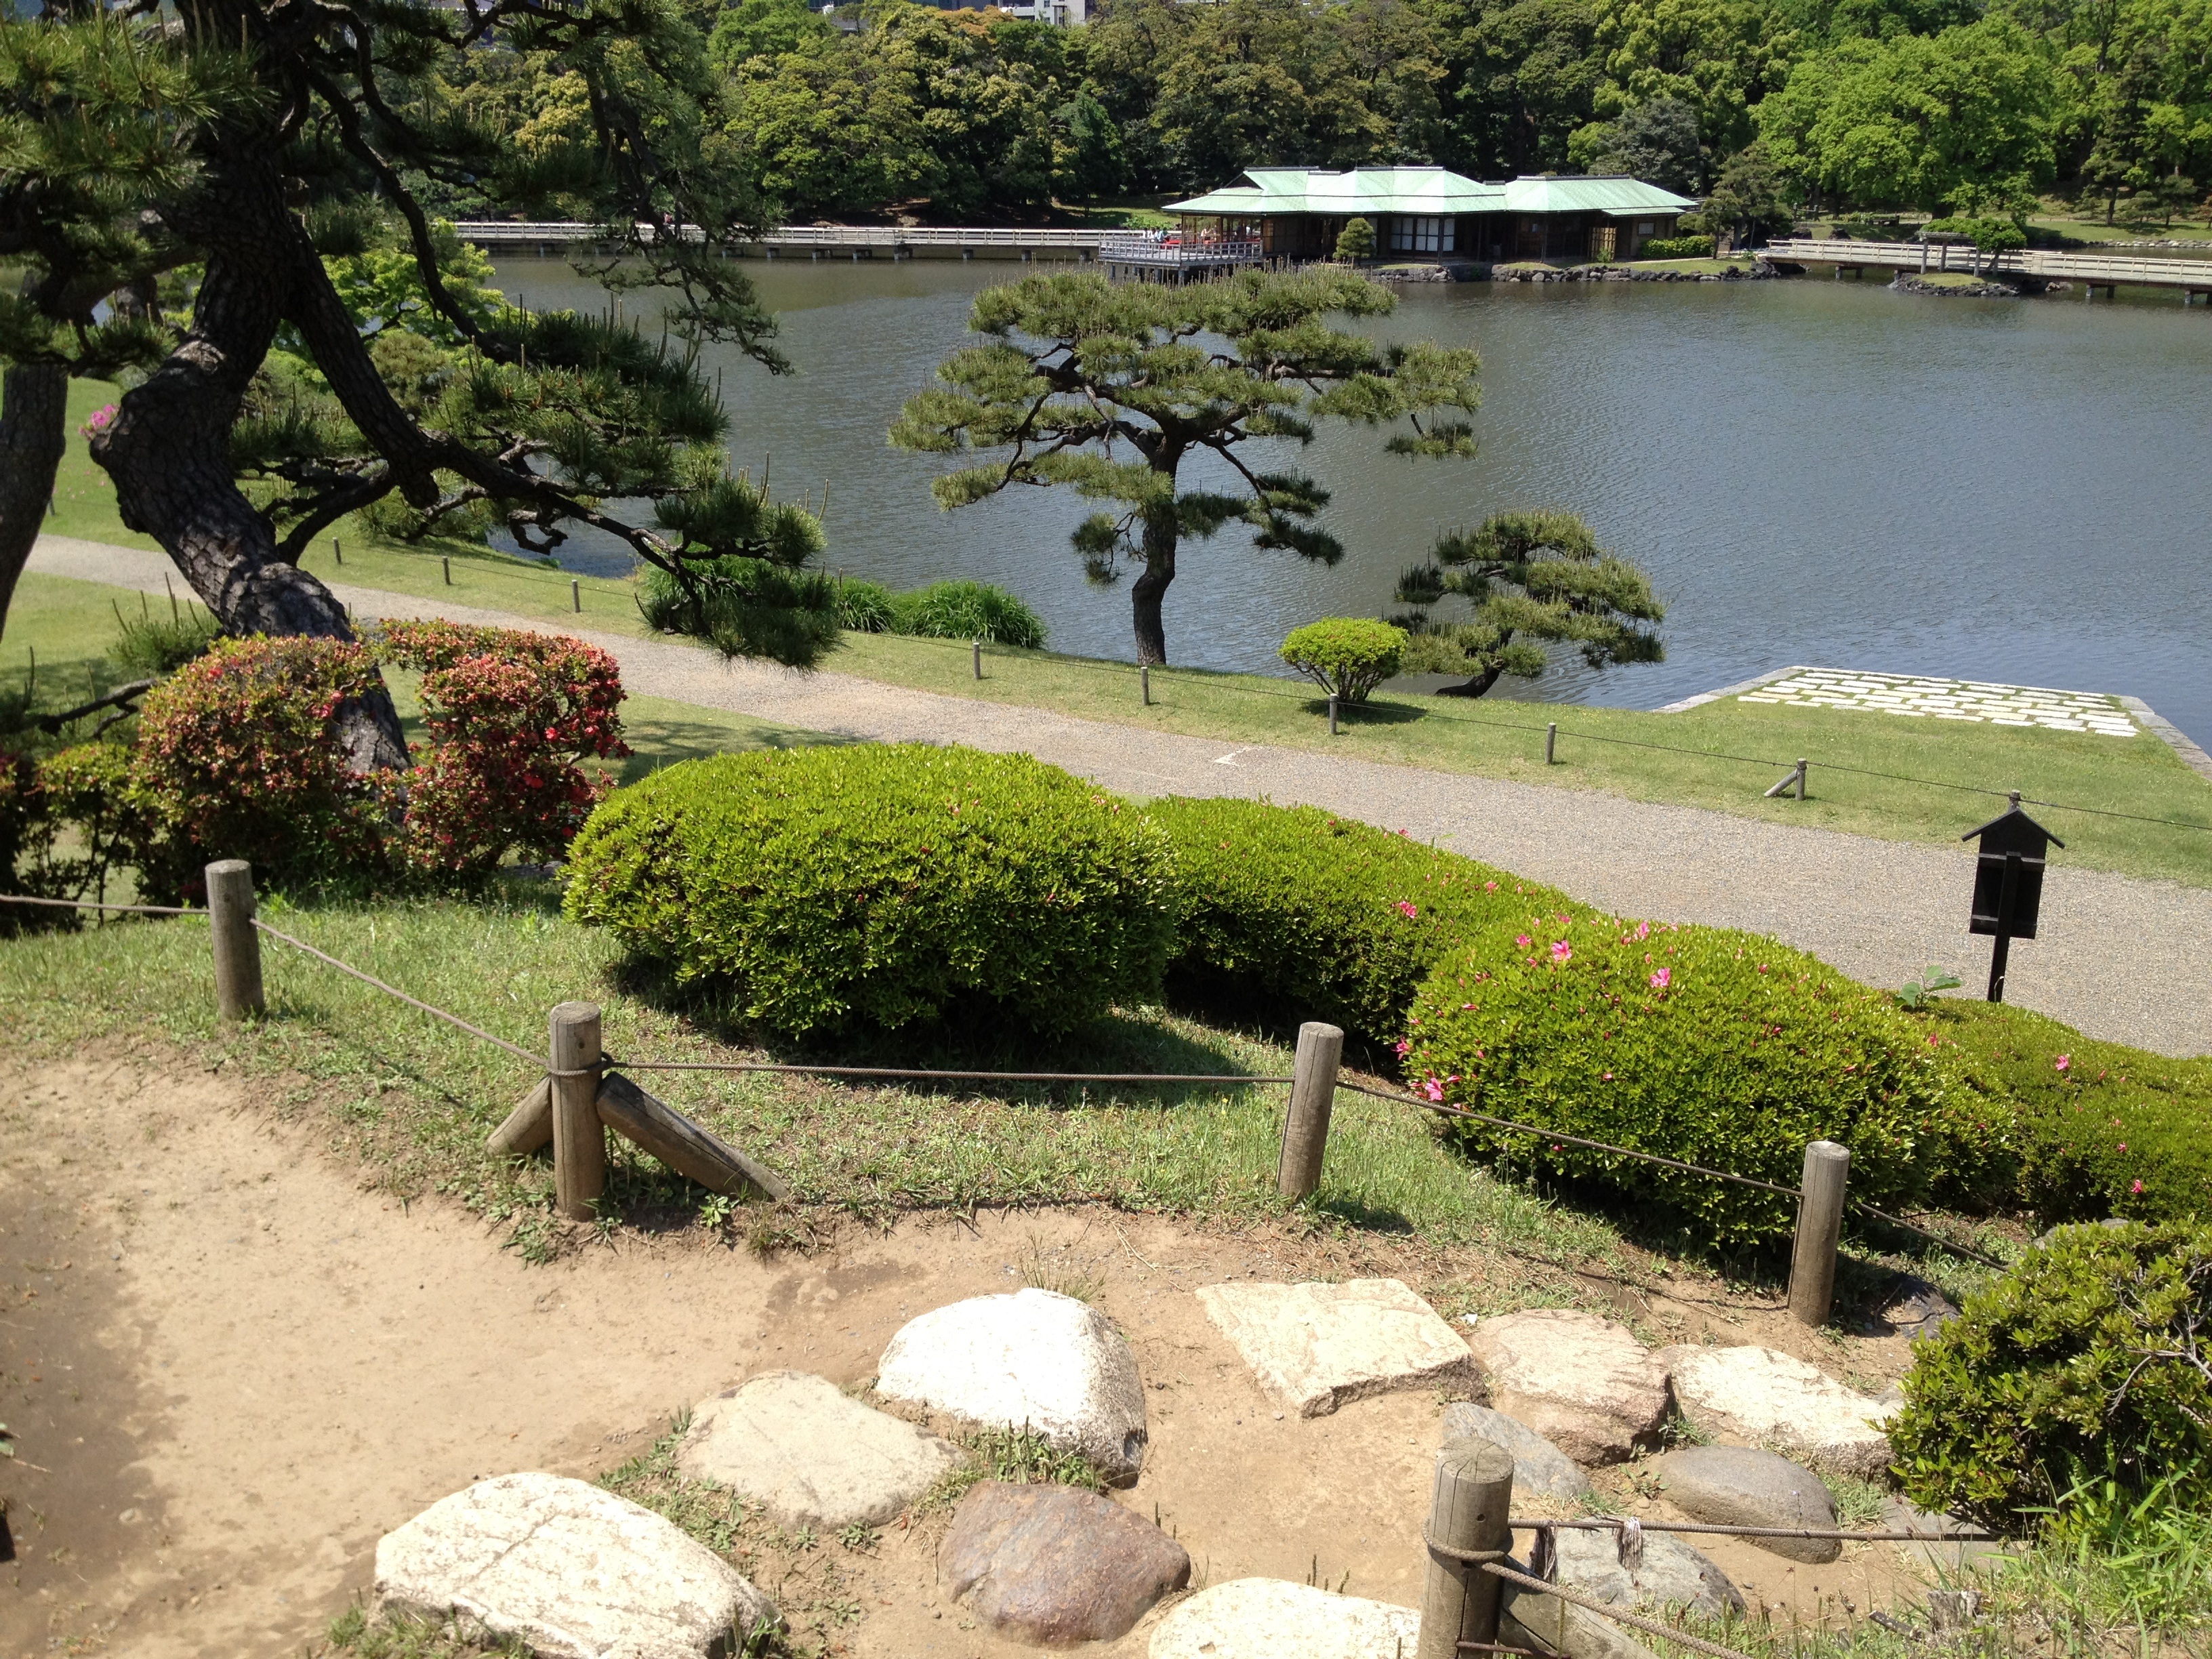
landscape, path, lake, summer, pond, park, garden, japan, estate, hama, landscape architect